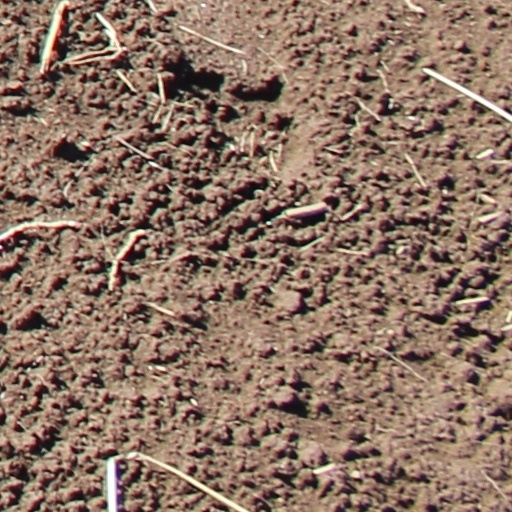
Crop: wheat